Chīmalli

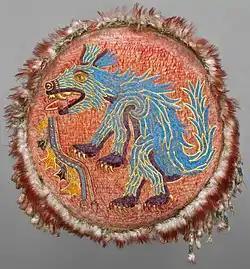
Shield belonging to the Aztec king Ahuitzotl currently Museum of Ethnology, Vienna, Austria.

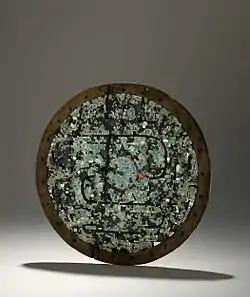
Ceremonial shield ("māhuizzoh chimalli") with mosaic decoration. Aztec or Mixtec, AD 1400–1521. In the British Museum

The Chīmalli or Aztec shield ("shield") was the traditional defensive armament of the indigenous states of Mesoamerica. These shields varied in design and purpose. The Chīmalli was also used while wearing special headgear.